Jerry Simmons (tennis)

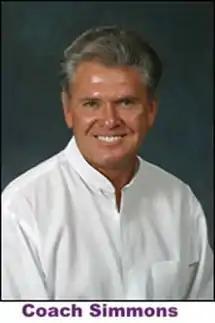

Simmons graduated from Amarillo High School in 1964 and then attended Amarillo College from 1964 thru 1965. He went on to attend West Texas State University, now West Texas A&M University, in Canyon, Texas, where he majored in English and History. He received his Bachelor's from West Texas State University in 1969.